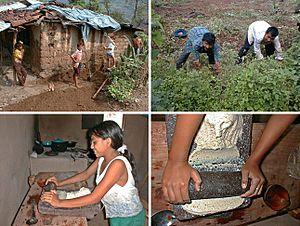
Le Haricot, ou Haricot commun, est une espèce de plantes annuelles de la famille des Fabaceae, du genre Phaseolus, couramment cultivée comme légume ou légumineuse. On en consomme soit le fruit, haricot vert ou « mange-tout », soit les graines, riches en protéines. Le terme « haricot » désigne aussi ces parties consommées, les graines ou les gousses.